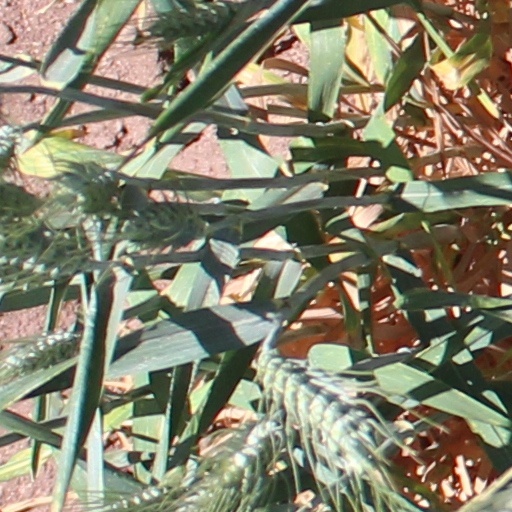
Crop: wheat